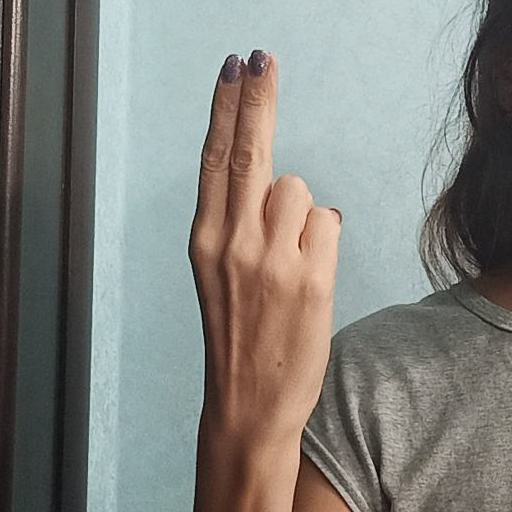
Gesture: two_up_inverted